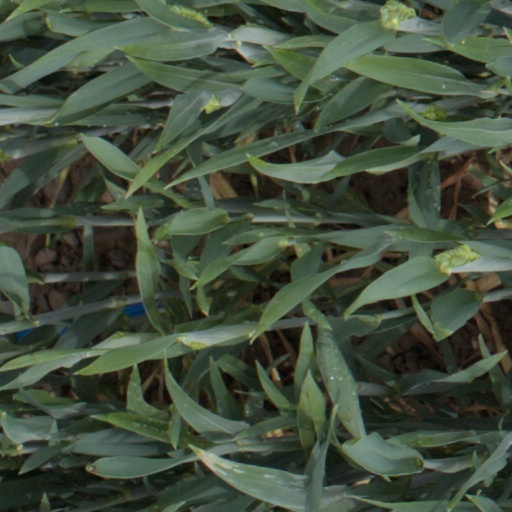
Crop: wheat